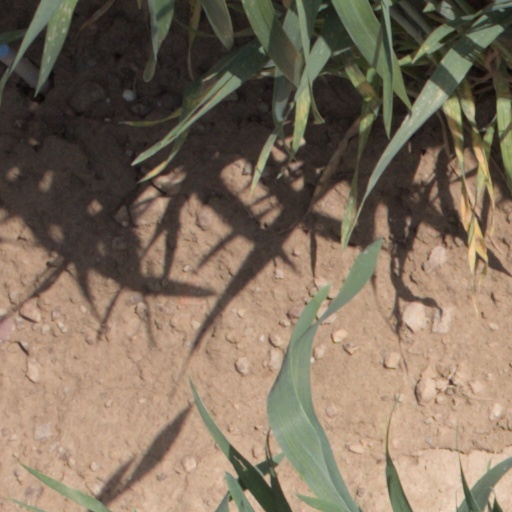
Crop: wheat